Manager (professional wrestling)

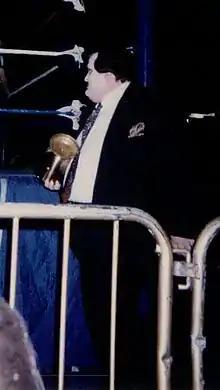
Paul Bearer carrying the urn he used to control The Undertaker

Managers are akin to storyline agents for an actor or an athlete; they help their client to book matches and appearances, and otherwise work to further and guide their career. Within the context of storylines, the manager positions their client for title opportunities, generally acts as a mouthpiece on their behalf, decides whom to trust as an ally, or serves as an exposed Achilles' heel to be exploited by their client's opponents. Managers could be utilized by a promotion's booker to instigate and strengthen storylines; their involvement could form the center of a controversy, for instance if they double-cross their clients or inadvertently cause the loss or forfeiture of their clients' championship titles.